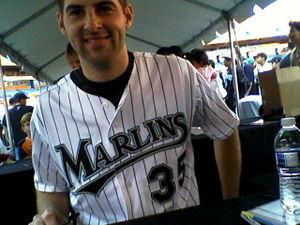
Burke Heinrich Badenhop est un lanceur de relève droitier des Nationals de Washington de la Ligue majeure de baseball.